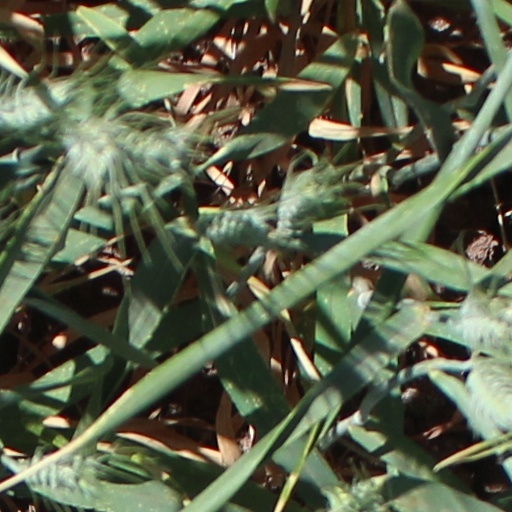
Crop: wheat